Jesper Odelberg

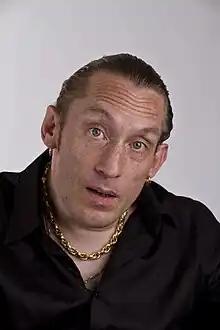
Jesper Odelberg

Jesper Odelberg (born 23 July 1970) is a Swedish comedian with cerebral palsy.